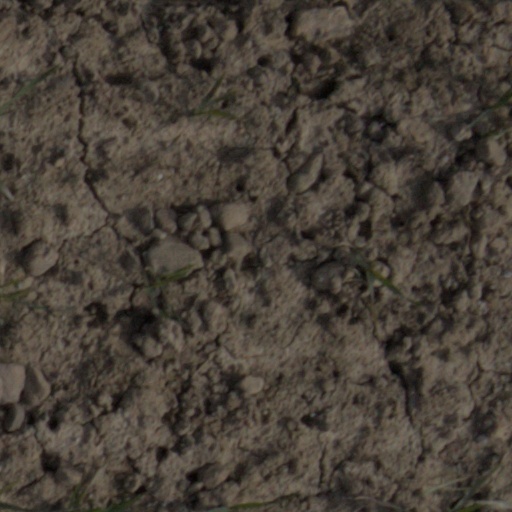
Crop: wheat